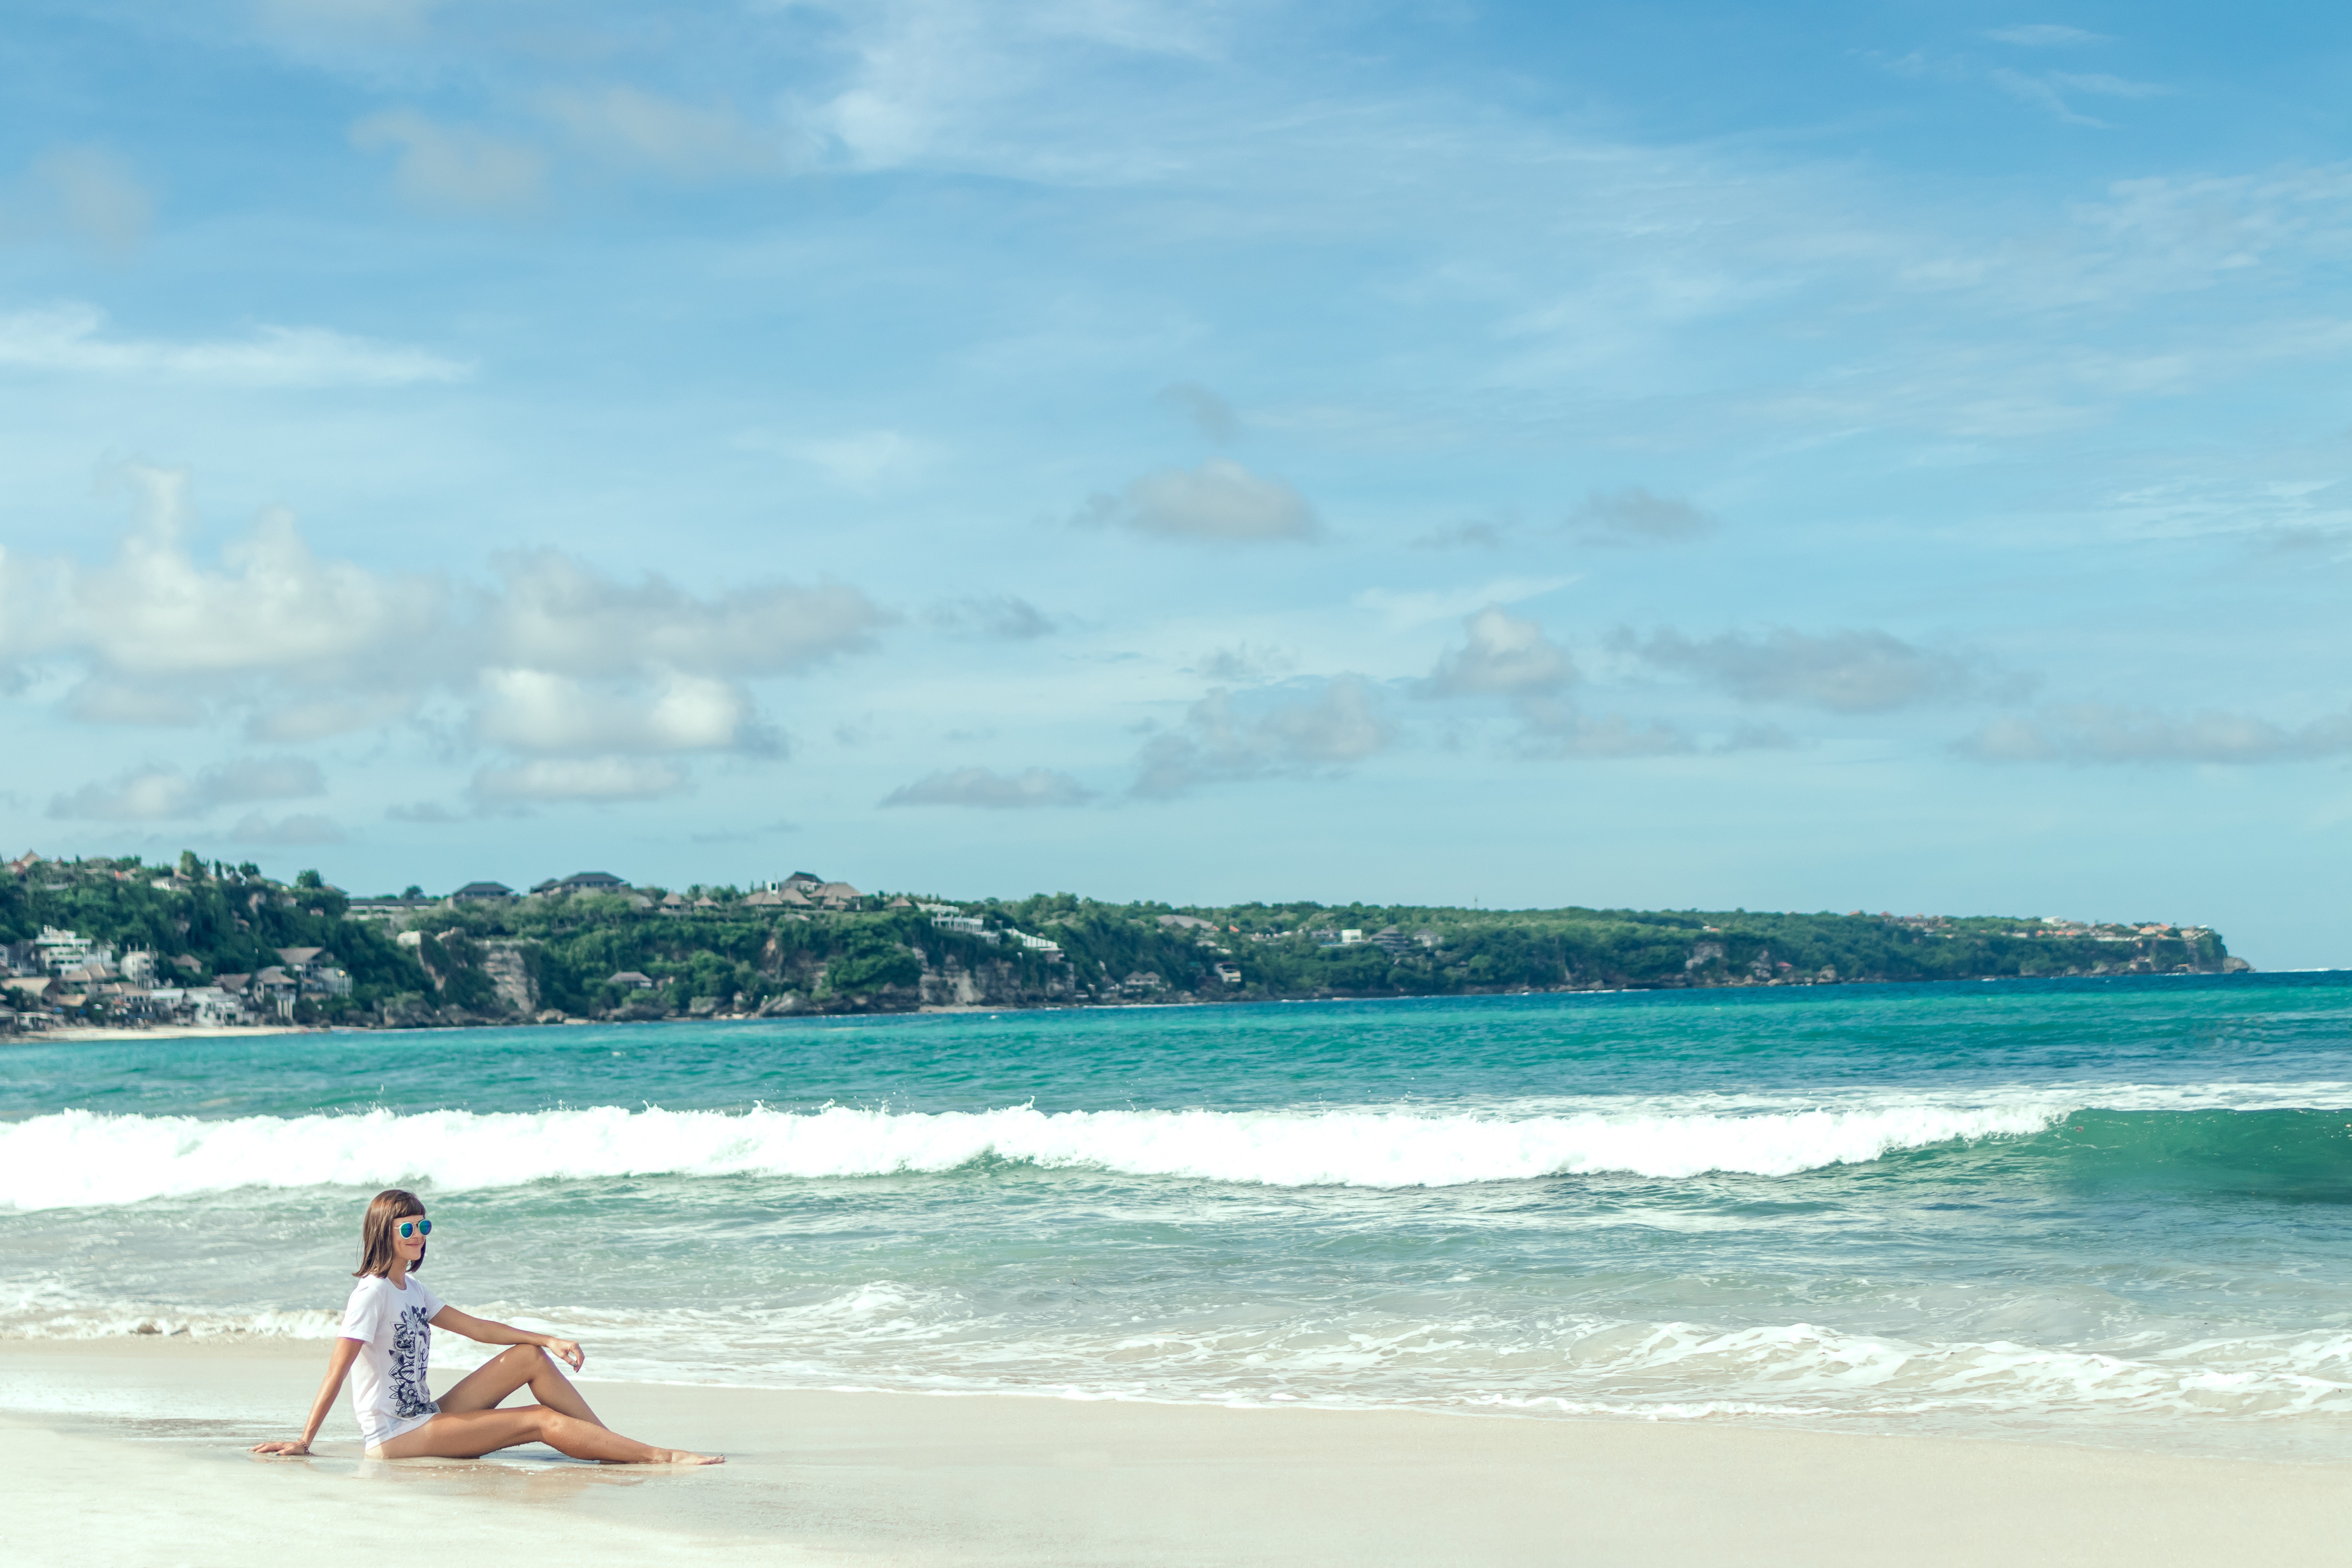
beach, ocean, sea, vacation, sky, caribbean, wave, coast, summer, tropics, coastal and oceanic landforms, shore, fun, wind wave, tourism, People on beach, leisure, holiday, cloud, horizon, sand, sun tanning, bay, tide, travel